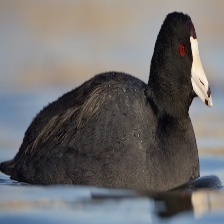
Species: AMERICAN COOT
Scientific name: FULICA AMERICANA